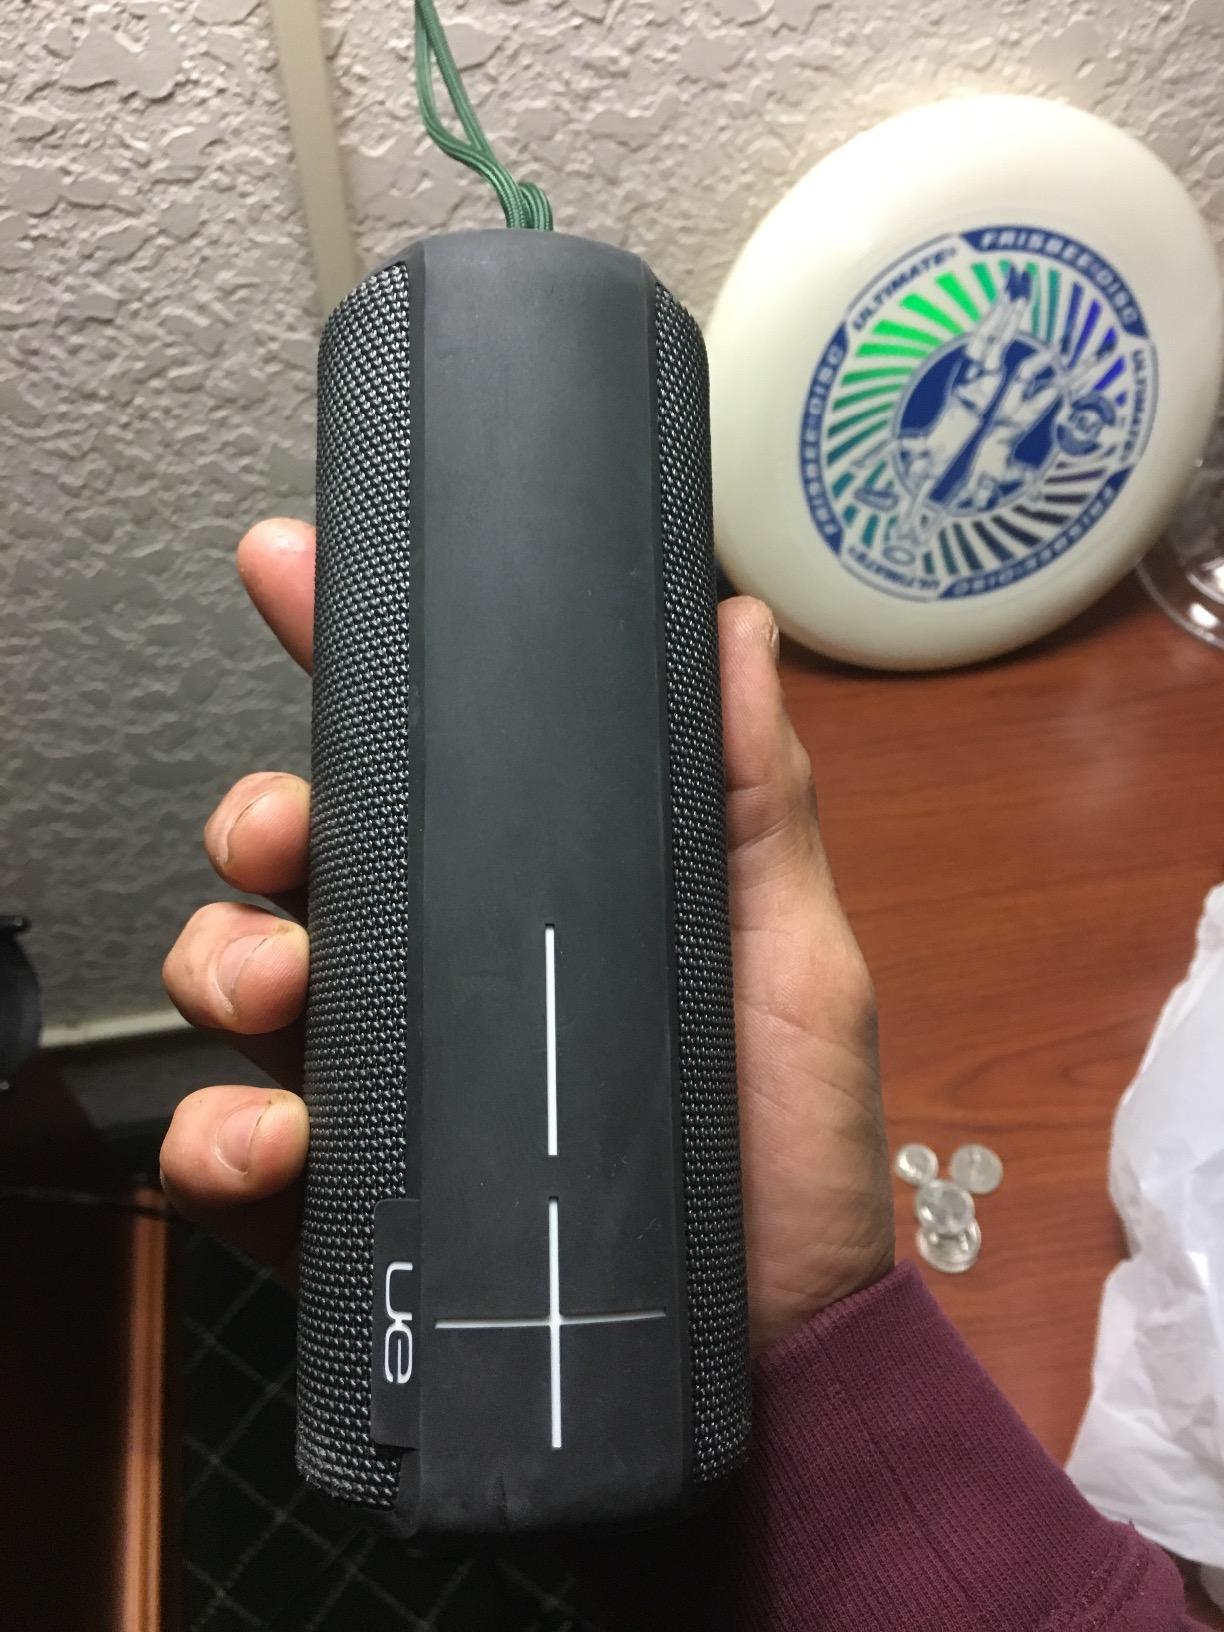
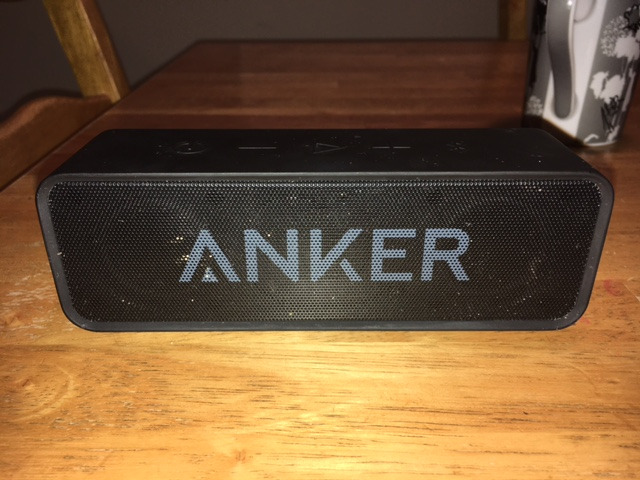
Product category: speaker
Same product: no